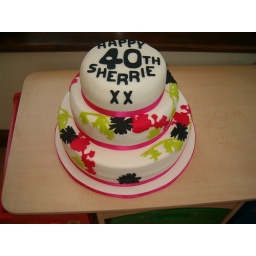
This cake was copied from the invite which had very cool flowers in black, lime green and hot pink.